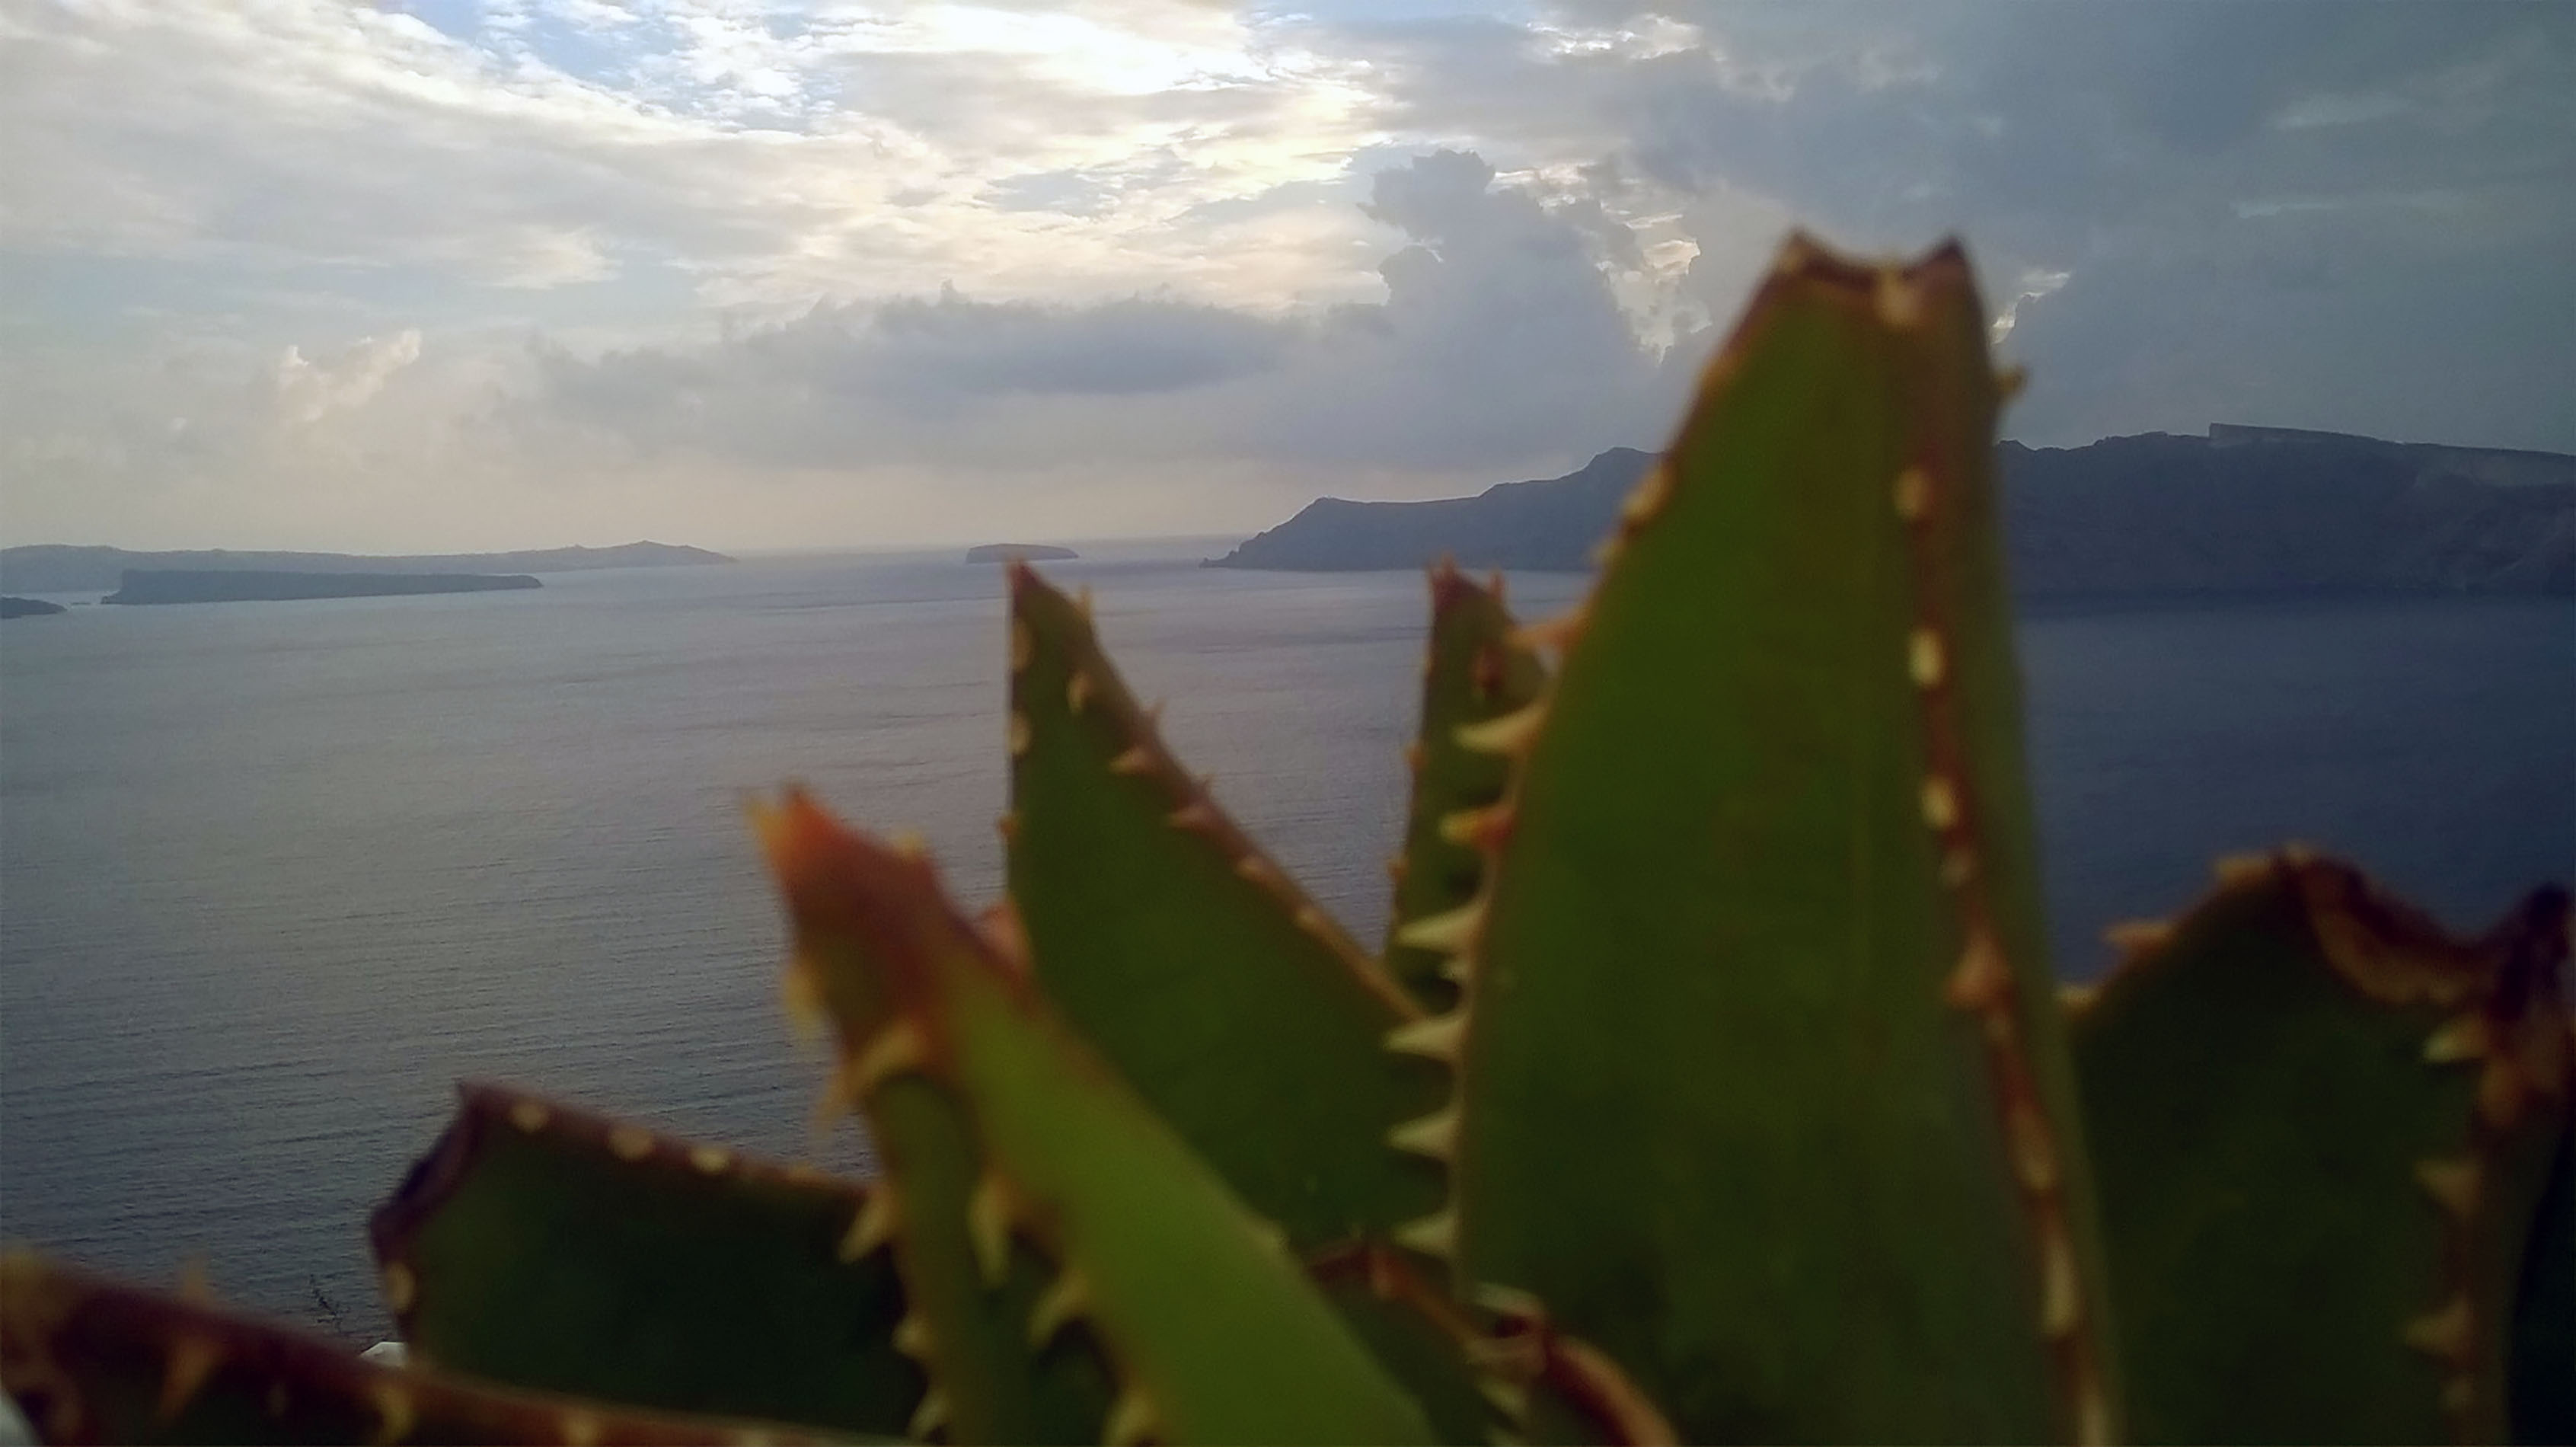
santorini, vulcan, greece, sky, nature, vegetation, leaf, terrestrial plant, cloud, botany, plant, sea, flower, coast, ocean, adaptation, landscape, tropics, cactus, mountain, sunlight, agave, prickly pear, thorns, spines, and prickles, plant stem, aloe, horizon, succulent plant, vacation, wildflower, perennial plant, mount scenery, bay